Rocky Prairie

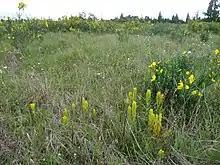
Photo of "Castilleja levisecta" (golden paintbrush) at Rocky Prairie. This is listed as an endangered species by the state of Washington, and is listed as threatened by the United States government.

In West Rocky Prairie, the property that belongs to the Washington State Department of Fish and Wildlife is called the West Rocky Prairie Wildlife Area. The size of the property is . Part of the property is wooded, and part of it is in the prairie. The West Rocky Prairie Unit has over of woods, of wetlands, of "Quercus garryana" (Garry oak trees), and of Mima mounds.